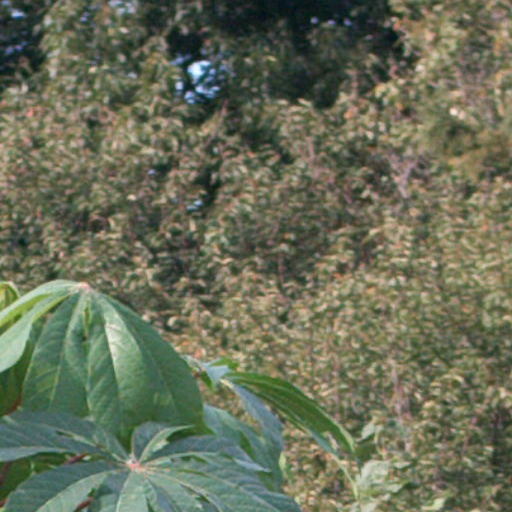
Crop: cassava